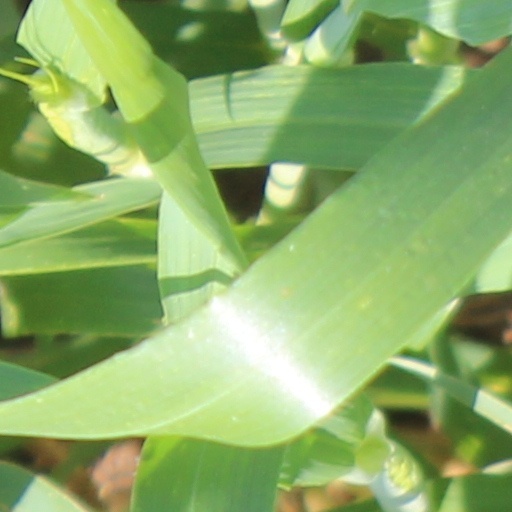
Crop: wheat